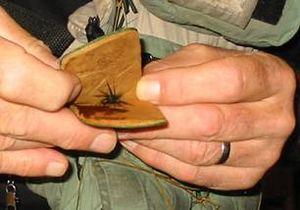
amadou pour la pêche à la mouche
L'amadou est un matériau spongieux constituant la partie supérieure de la chair de certains champignons, sorte de feutre naturel utilisé séché depuis la préhistoire, principalement pour allumer le feu, mais aussi pour favoriser la dessiccation des plaies en médecine et des mouches de pêche, ou encore comme succédané du tabac et du cuir. On utilise le plus souvent la chair des polypores qui se développent sur les arbres, essentiellement l'Amadouvier, mais aussi d'autres espèces fongiques employées localement pour des propriétés comparables.